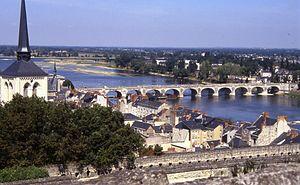
Le pont Cessart est un pont en pierre sur la Loire à Saumur.
Jean-Baptiste de Voglie, né Jean Bentivoglio en 1723 ou 1724 et mort en octobre 1777, est un ingénieur des ponts et chaussées italien.